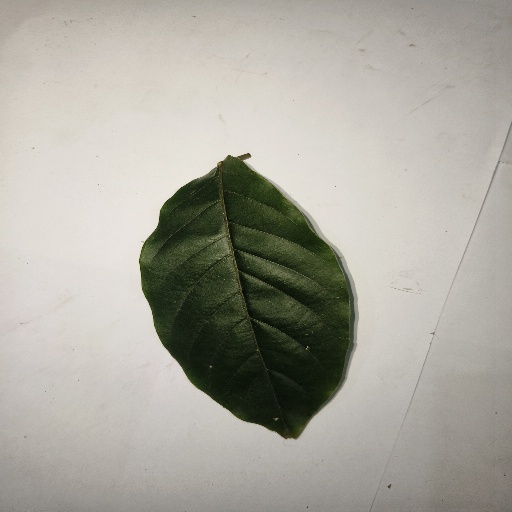
Species: HariTaki
Leaf condition: Healthy Leaf